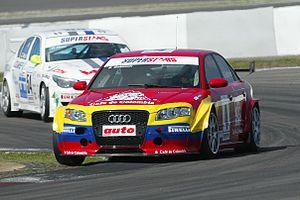
L'Audi RS4, dont les initiales RS pour « Rennsport » en allemand signifient qu'il s'agit d'une version « ultrasportive », est la déclinaison la plus sportive de la gamme A4 du constructeur automobile allemand Audi. Construite par la division Quattro GmbH, division sport du groupe Audi AG, la RS4 se place comme la remplaçante de l'Audi RS2 des années 1990.